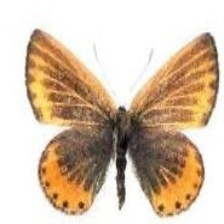
Species: PURPLISH COPPER
Butterfly family (ImageNet category): lycaenid_butterfly